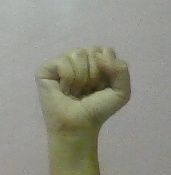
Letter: saad